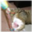
Label: cat